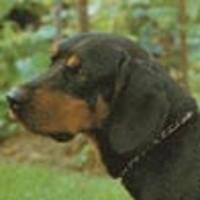
black-and-tan_coonhound